Christopher Bell (racing driver)

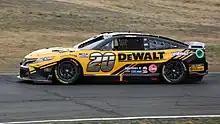
Bell's No. 20 car at Sonoma Raceway in 2022

Bell started the 2022 season with a 34th-place finish at the Daytona 500. At Atlanta, he accidentally struck jackman David O'Dell during his pit stop. Bell crossed the finish line in second place, but he was penalized to a 23rd-place finish for passing below the line on the final lap. Bell scored a win at New Hampshire to become the 14th different winner of the season. During the playoffs, Bell won at the Charlotte Roval to advance to the Round of 8 after being in a must-win situation. At Las Vegas, Bell got caught between a wreck involving Kyle Larson and Bubba Wallace, resulting in a 34th-place finish and being well below the playoff cutline. Bell won at Martinsville to make the Championship 4 after being in another must-win situation. He finished 10th at the Phoenix finale and a career-best third in the points standings.